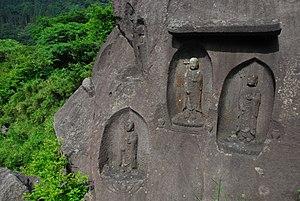
Les bouddhas en pierre de Moto-Hakone est un groupe de sculptures et tō associées, datant de la fin de l'époque de Kamakura et situé dans l'ancien village de Moto-Hakone, à présent fusionné dans la ville de Hakone, préfecture de Kanagawa au Japon. La zone est désignée « site historique » et comprend un certain nombre de biens culturels importants.
L’art bouddhique naît dans le sous-continent indien, probablement durant les siècles suivant la mort du Bouddha historique ou Gautama Bouddha, bien que ses premières manifestations attestées par des découvertes archéologiques semblent dater du règne d'Ashoka. Une première phase, essentiellement indienne, appelée « phase aniconique », durant laquelle la personne du Bouddha est évoquée par des symboles, est suivie vers le Iᵉʳ siècle d'une « phase iconique » durant laquelle apparaissent des représentations anthropomorphiques du Bouddha. Cette seconde phase apparait simultanément en Inde et dans un autre foyer artistique important, né aux environs du début de l'ère chrétienne sur le territoire du royaume indo-grec puis de l'empire Kouchan, dont la production la plus remarquable est l'art gréco-bouddhique du Gandhara. À partir de cette époque, l'art bouddhique se diversifie, absorbant les influences culturelles rencontrées dans les contrées où la doctrine de Gautama se diffuse : en Asie centrale et orientale ; à Sri Lanka et en Asie du Sud-Est.